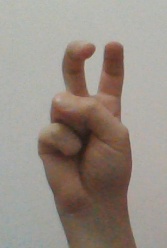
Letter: toot